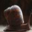
Label: snail